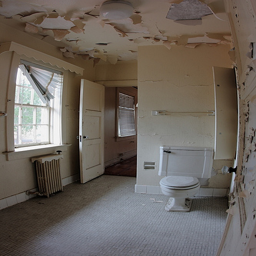
A white toilet sitting in a bathroom next to a wall.
THERE IS AN IMAGE OF A BATHROOM WITH A TOILET IN THERE
A sparse bathroom with a very torn-up ceiling.
A bathroom with a peeling ceiling, a toilet and a window.
a bathroom with peeled paint and a toilet in it